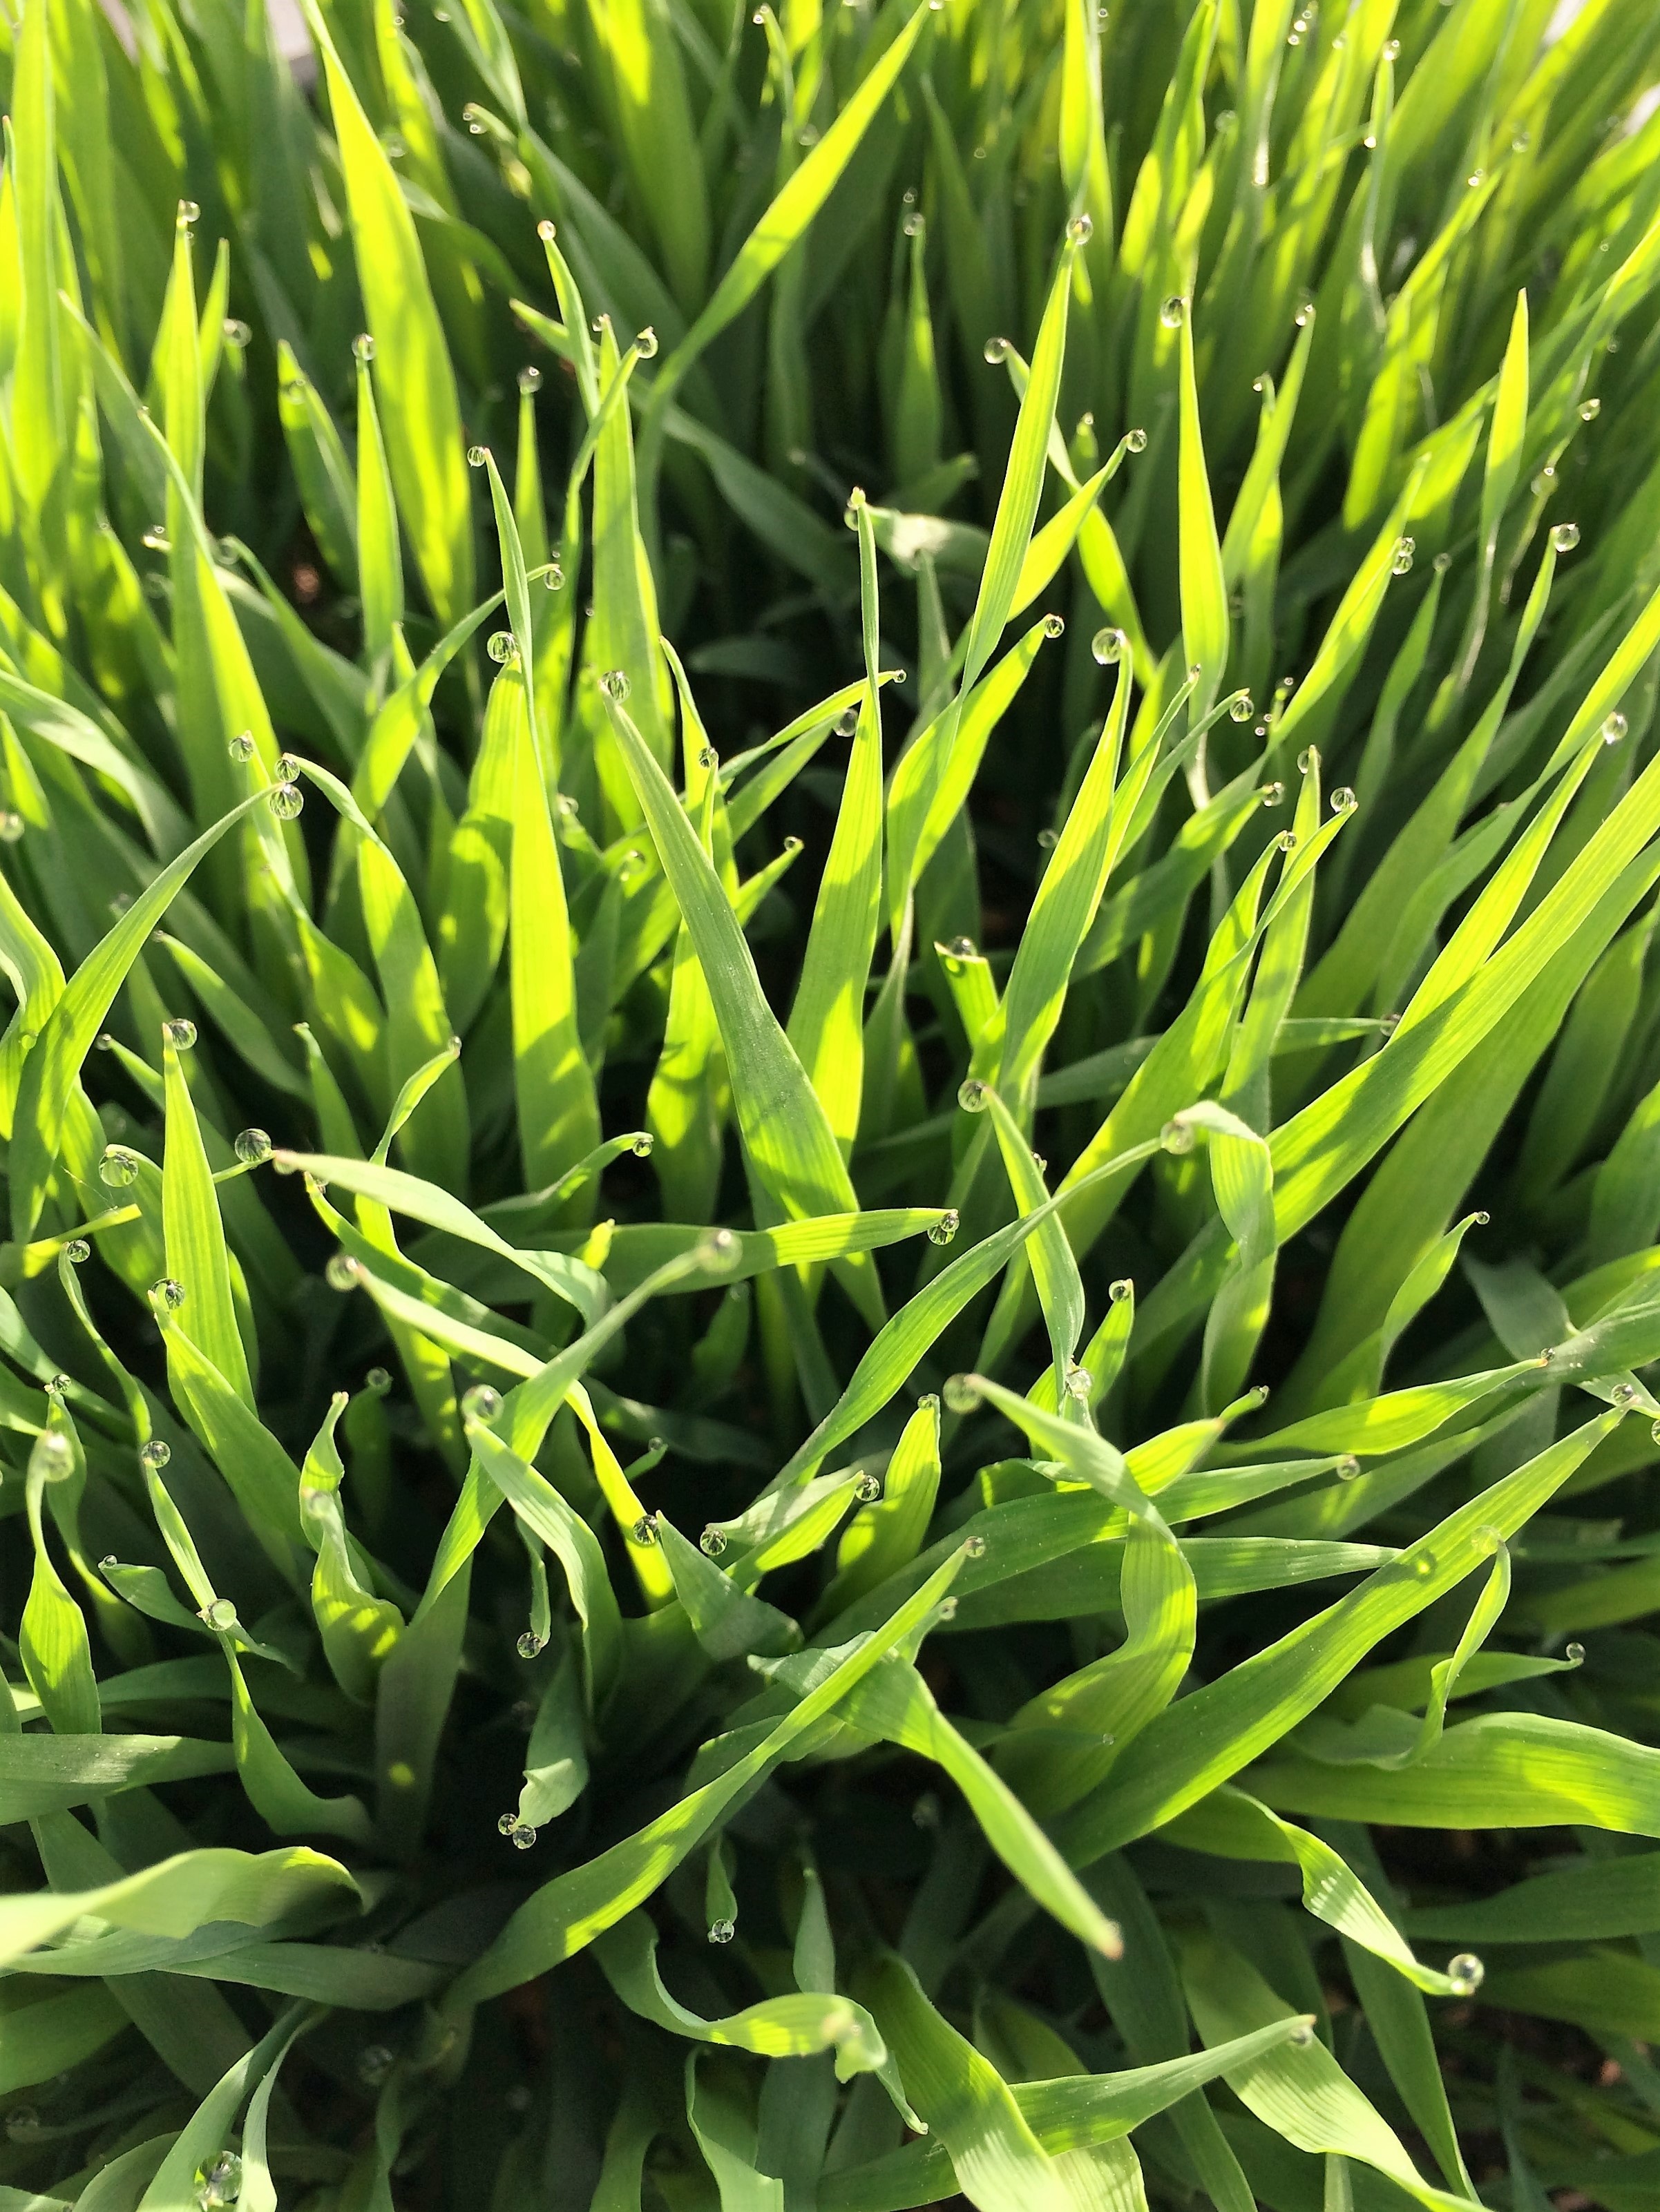
nature, grass, plant, lawn, meadow, flower, summer, green, herb, produce, botany, garden, shrub, rush, flowering plant, artificial turf, grass family, land plant